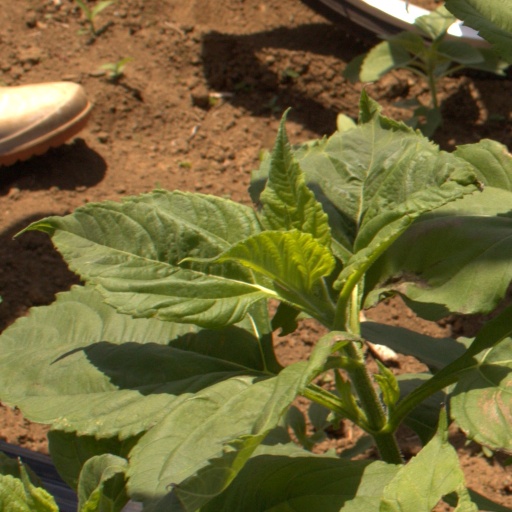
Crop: Jerusalem artichoke